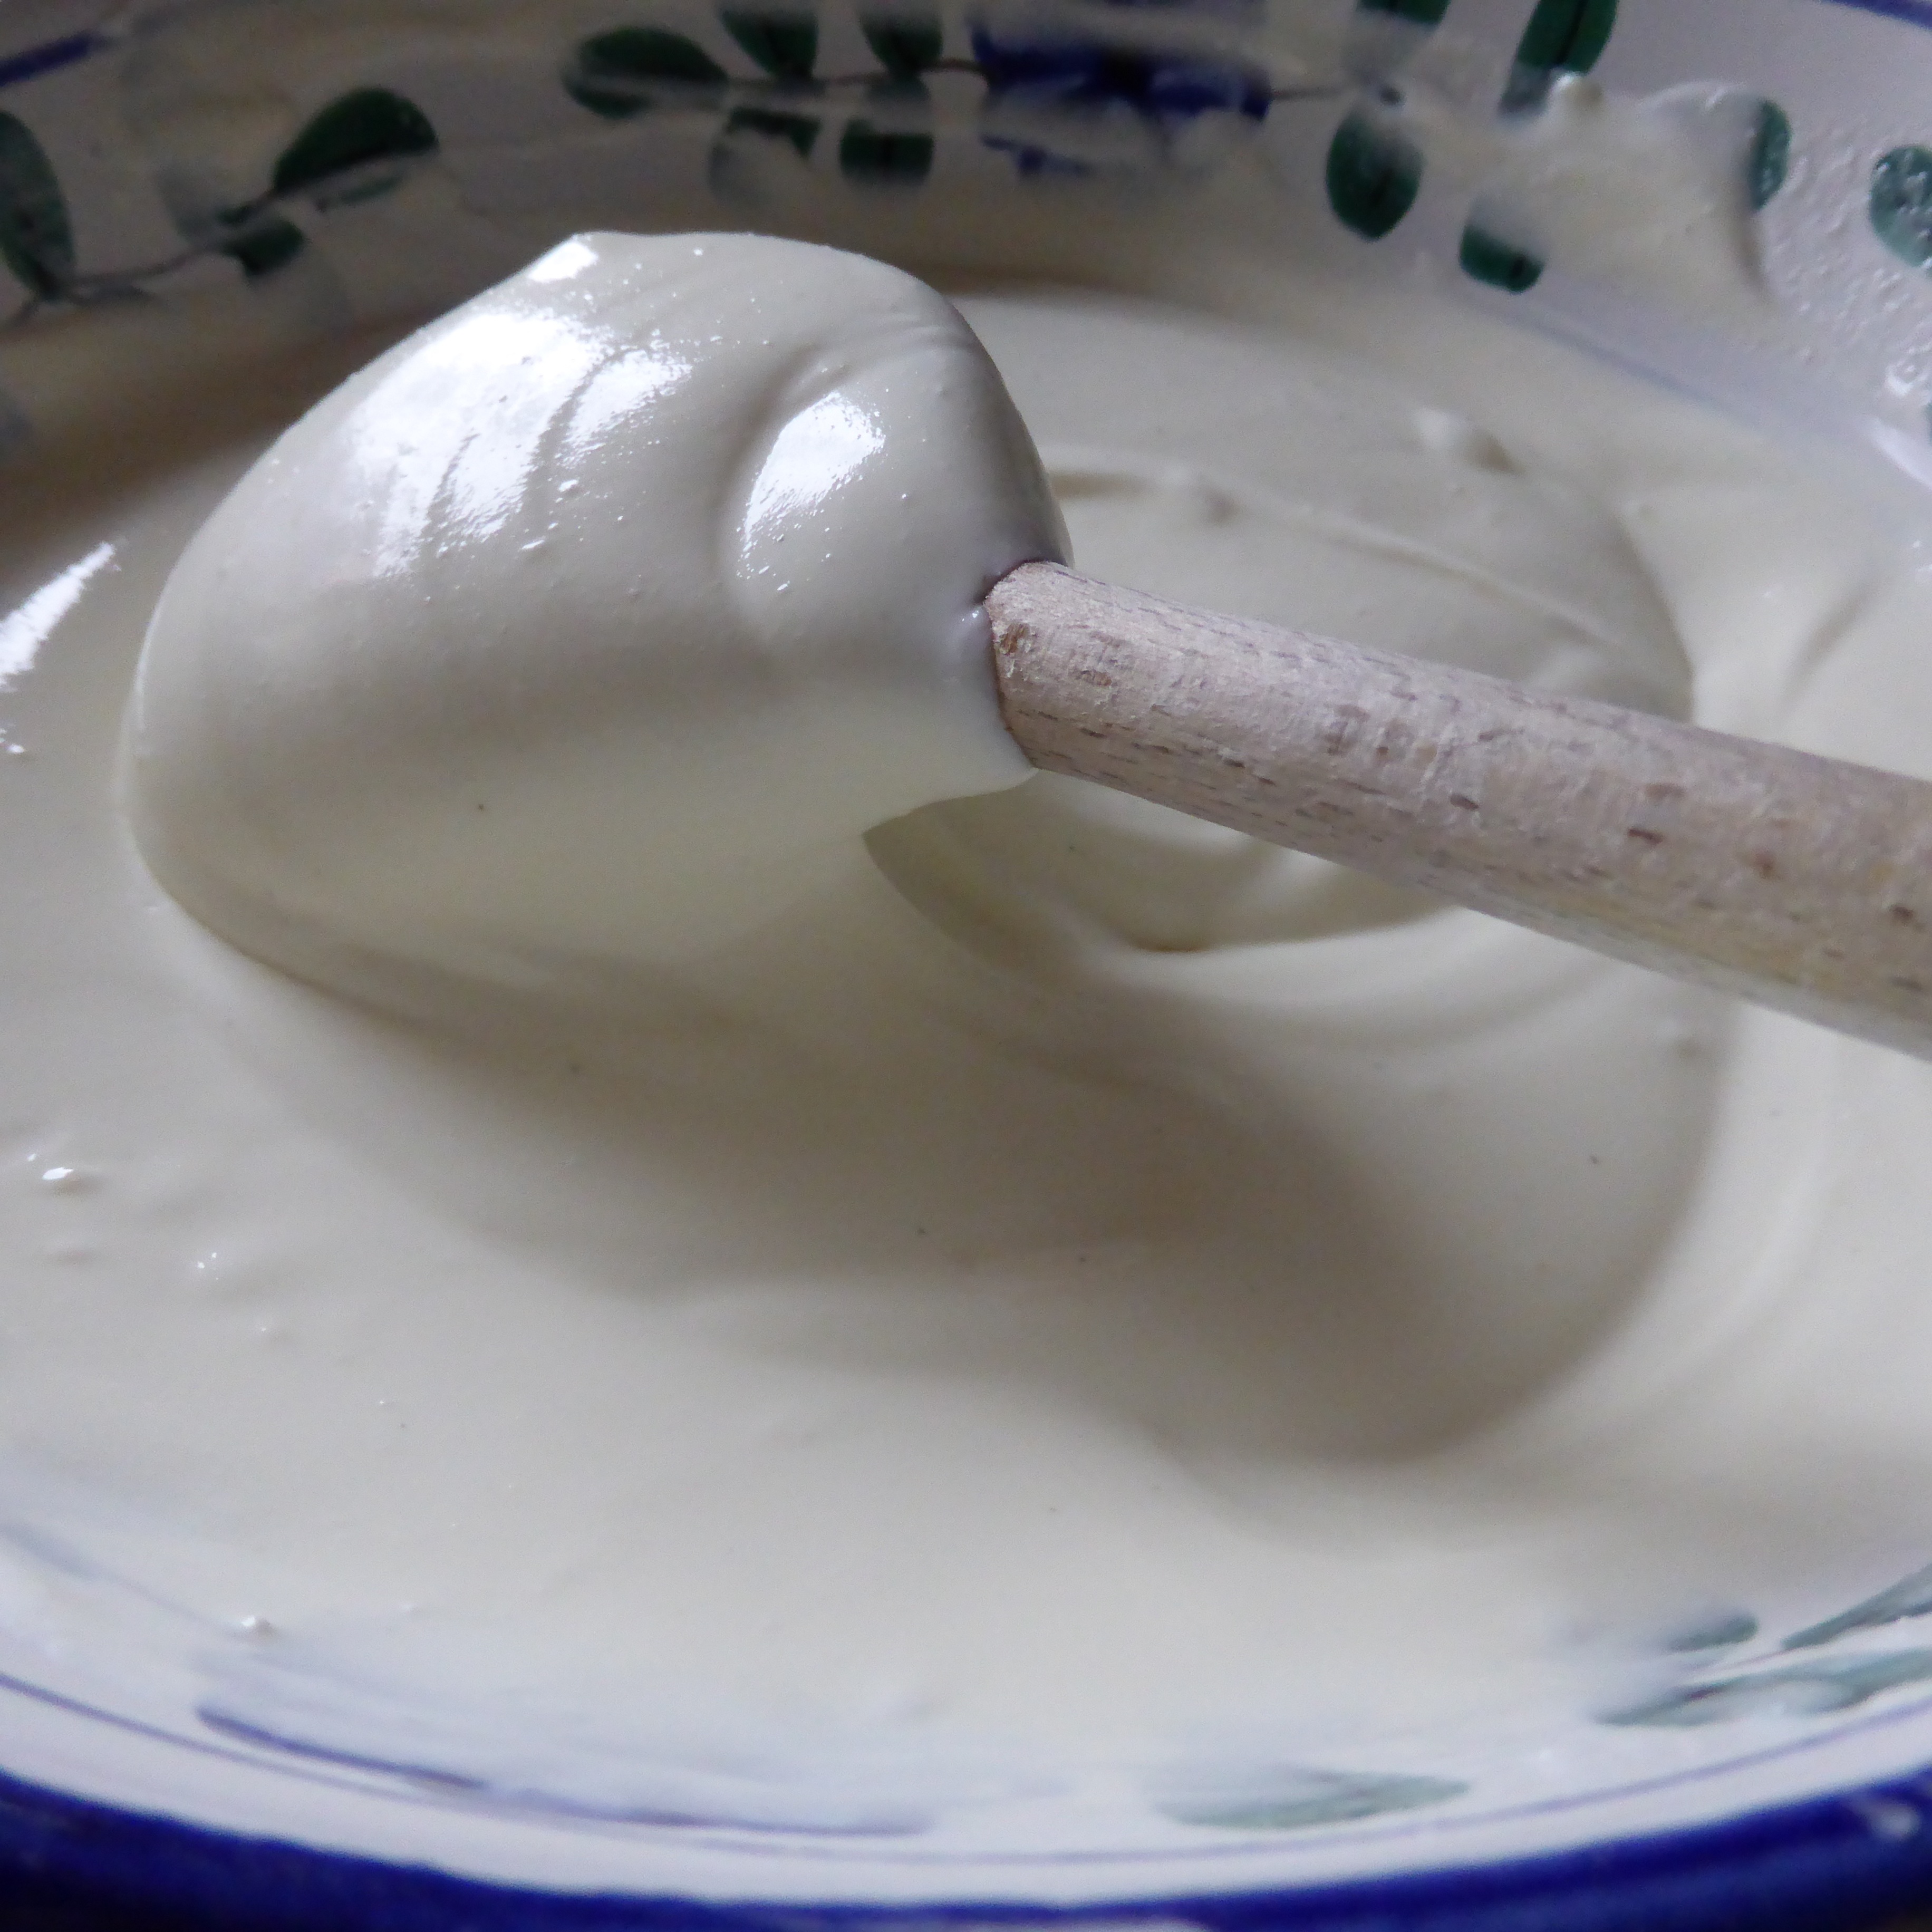
white, dip, bowl, dish, food, breakfast, baking, ice cream, dessert, cuisine, cream, cake, dairy product, cheese, whipped cream, icing, nutrition, creamy, flavor, wooden spoon, milk product, quark, buttercream, stir, pavlova, quark cream